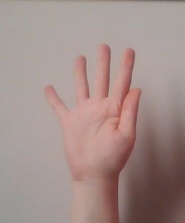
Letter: sheen